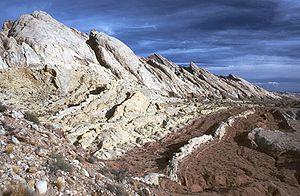
Le grès de Navajo est une formation géologique dans le Glen Canyon Group. Cette formation géologique est située dans le nord de l'Arizona, le nord-ouest du Colorado, le Nevada et l'Utah.